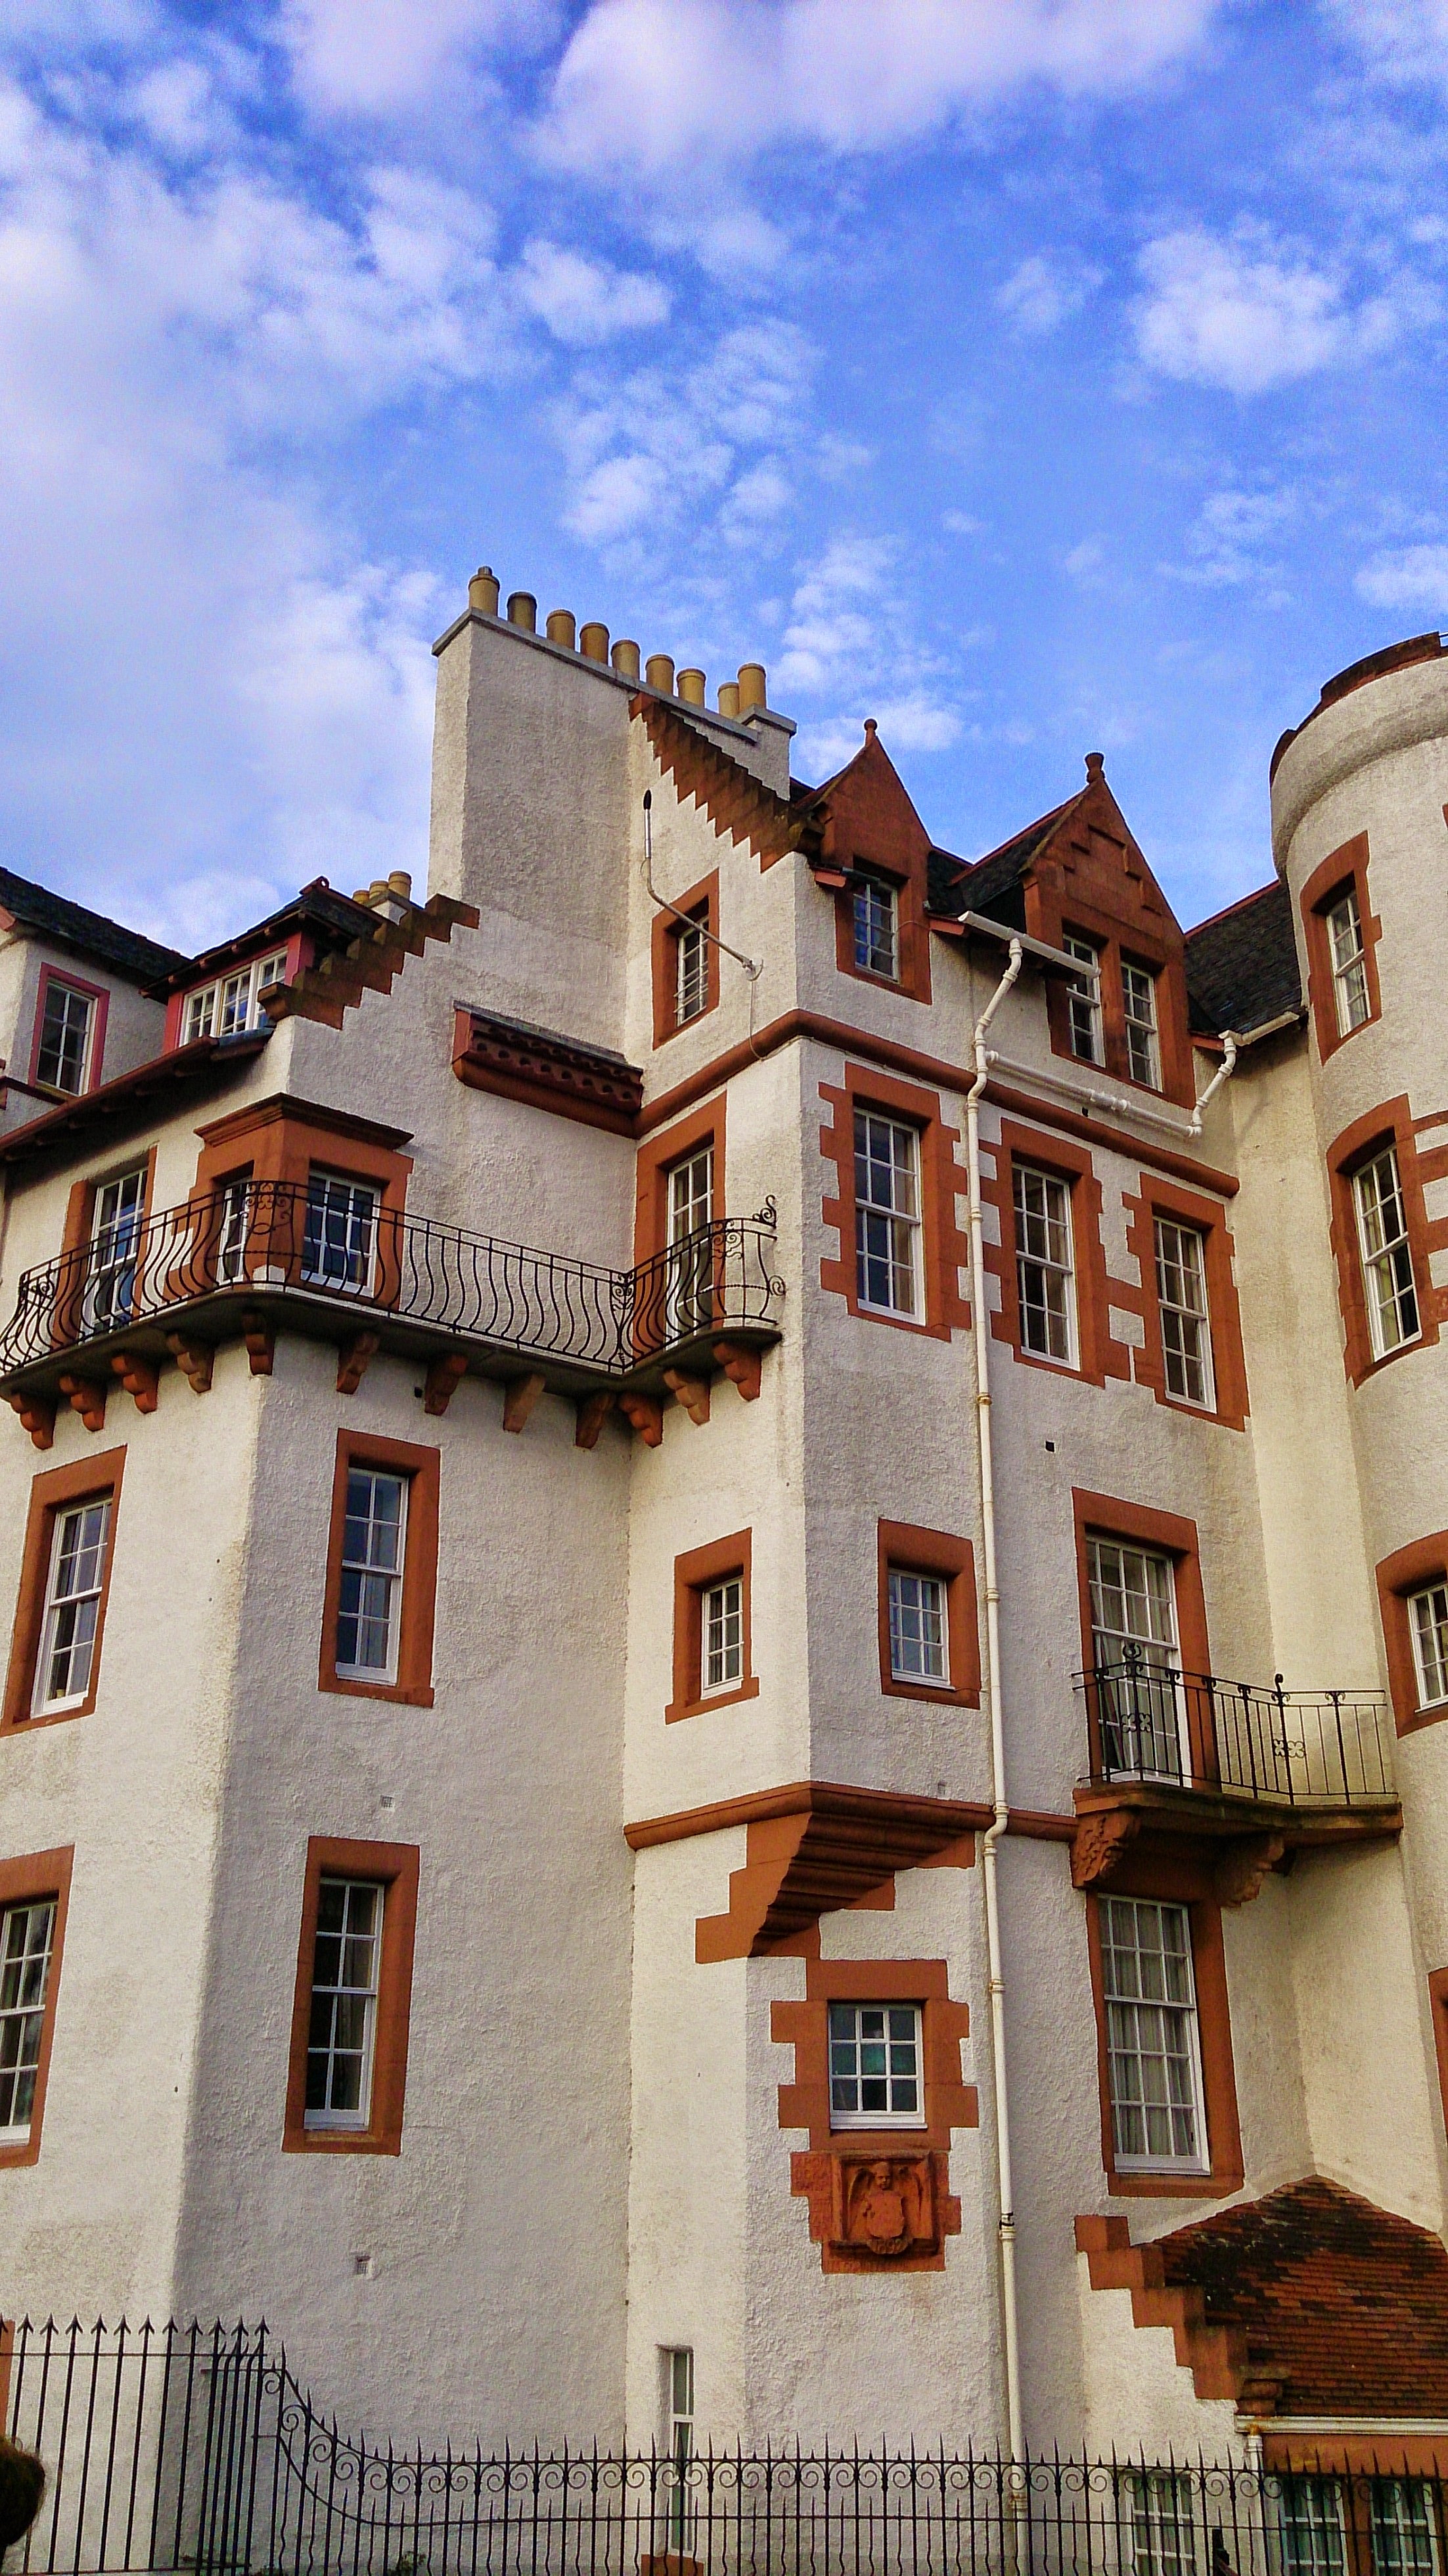
architecture, house, town, building, chateau, city, facade, property, apartment, waterway, old town, culture, history, scotland, estate, edinburgh, neighbourhood, urban area, residential area, human settlement